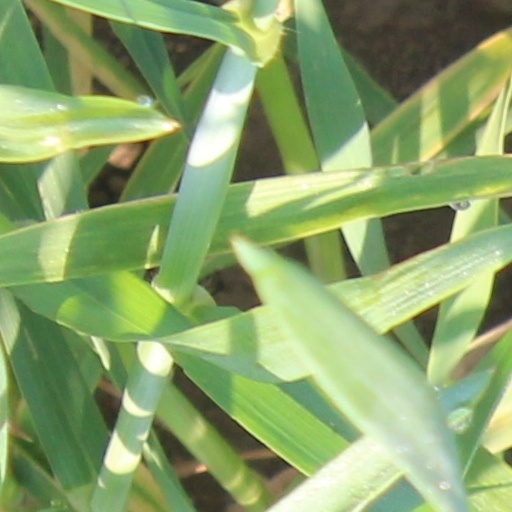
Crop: wheat